Amberina

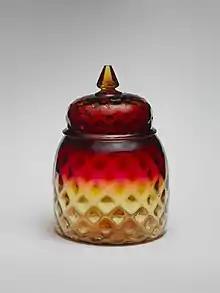
Covered jar, blown Amberina glass, New England Glass Company, 1883-1888

Amberina is a type of two-toned glassware, which was originally made from 1883 to about 1900. Amberina was patented by Joseph Locke of the New England Glass Company, and was produced extensively there. It was also produced a lot by the successor company the Libbey Glass Company at Toledo, Ohio, into the 1890s. It is still being made today. The glass varies in colour from red to amber. Glass which is shaded in colours from blue to amber is known as Blue Amberina or Bluerina.